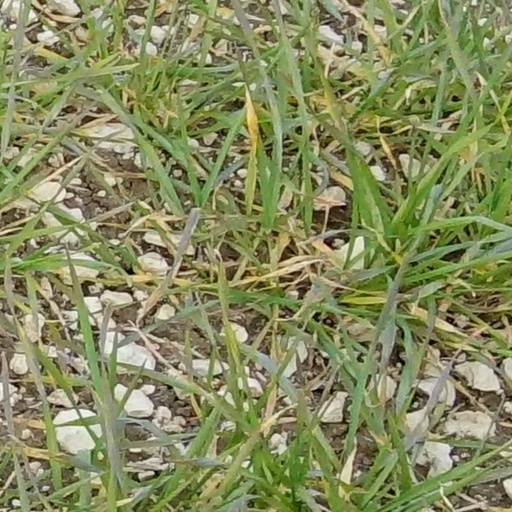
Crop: wheat